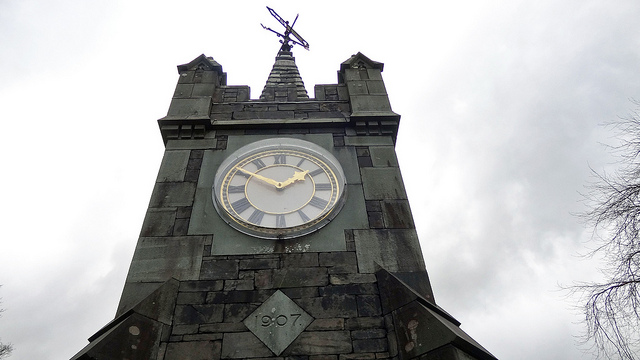
user: Given an image and a question. Answer the question in a short answer. Question: What type of numbers are used on the face of the clock? Short Answer:
assistant: roman numeral